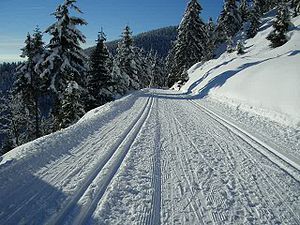
Skiløjpe
To skispor for klassisk stil og et for skate (i midten)
En skiløjpe er et officielt præpareret skispor i sneen med det formål at lede langskiløbere ad en bestemt rute.